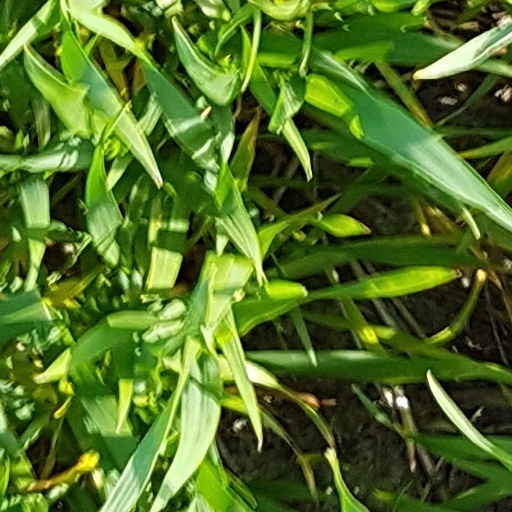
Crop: wheat